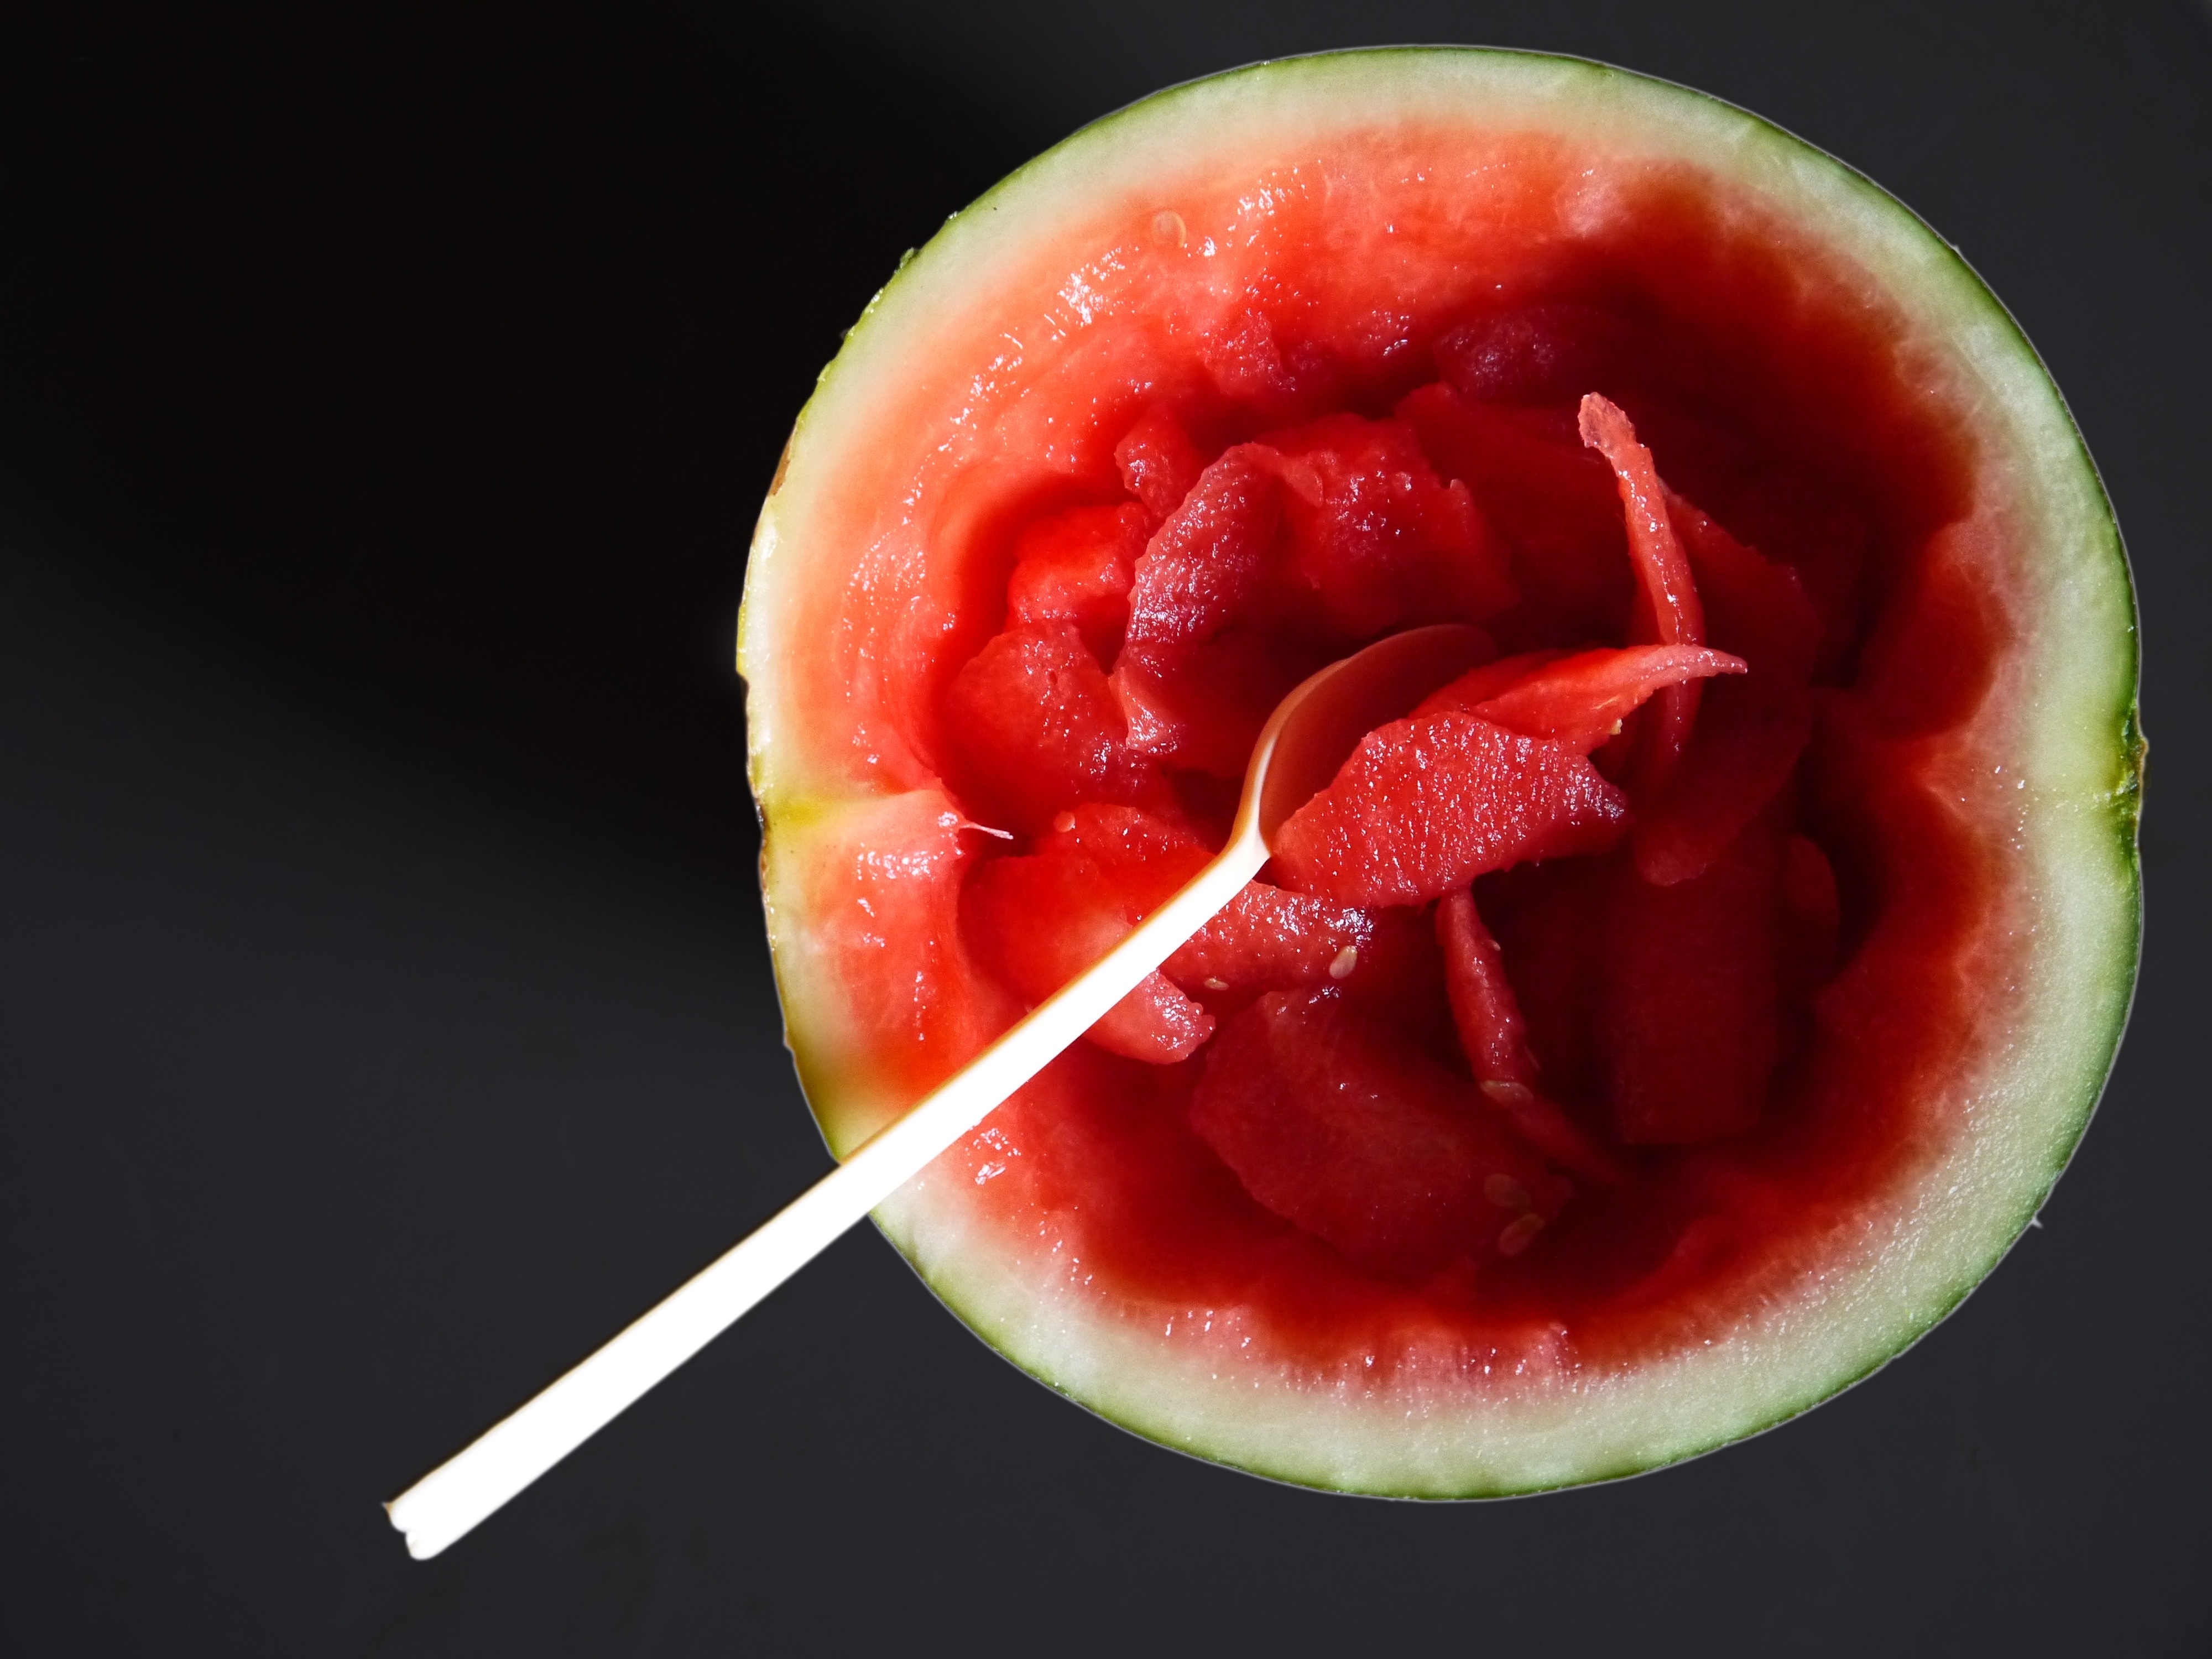
plant, fruit, summer, food, produce, watermelon, spoon, material, melon, flowering plant, land plant, citrullus, cucumber gourd and melon family